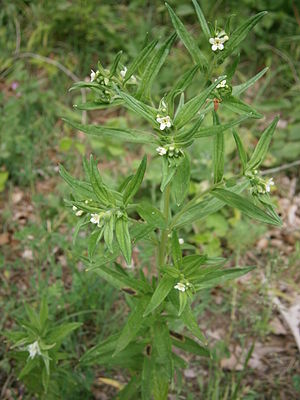
Lægestenfrø
Lægestenfrø (Lithospermum officinale)